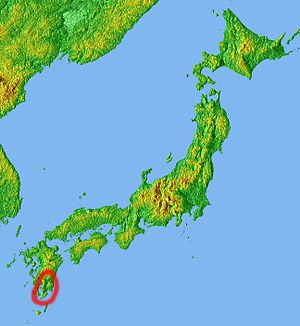
Osumihalvøen
Osumihalvøens beliggenhed.
Osumihalvøen projekterer syd fra den japanske ø Kyushu og omfatter det sydligste punkt på øen, Kap Sata. Dens østkyst ligger ved Stillehavet, mens den mod vest vender mod Satsumahalvøen på den anden side af Kagoshimabugten. Politisk er det en del af Kagoshima-præfekturet.